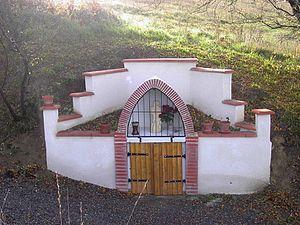
Bax (Haute-Garonne, France) - Fontaine Saint Ferréol, rénovée en 2006
Bax est une commune française située dans le département de la Haute-Garonne, en région Occitanie.